Crossed field antenna

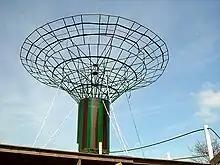
Crossed field test antenna installed in Silsden, U.K.

A crossed field antenna (CFA) is a controversial type of radio antenna for long and mediumwave broadcasting, patented by F. M. Kabbary and M. C. Hately in 1986, which was claimed to have the same efficiency as a conventional antenna but only one-tenth the overall height. The invention was received with incredulity from experts in electromagnetics and antenna technology owing to the deficient theoretical justifications offered and the lack of viable experimental verification. Although the antenna was installed in a few broadcasting stations in the 1990s, performance has not borne out the claims of the inventors.